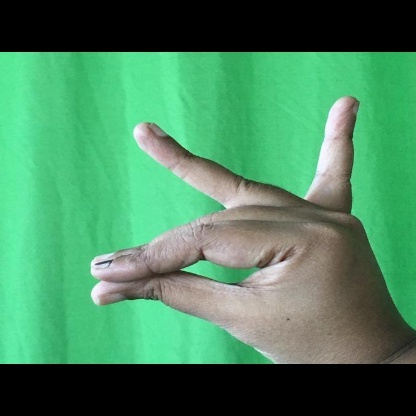
Mudra: Katakamukha